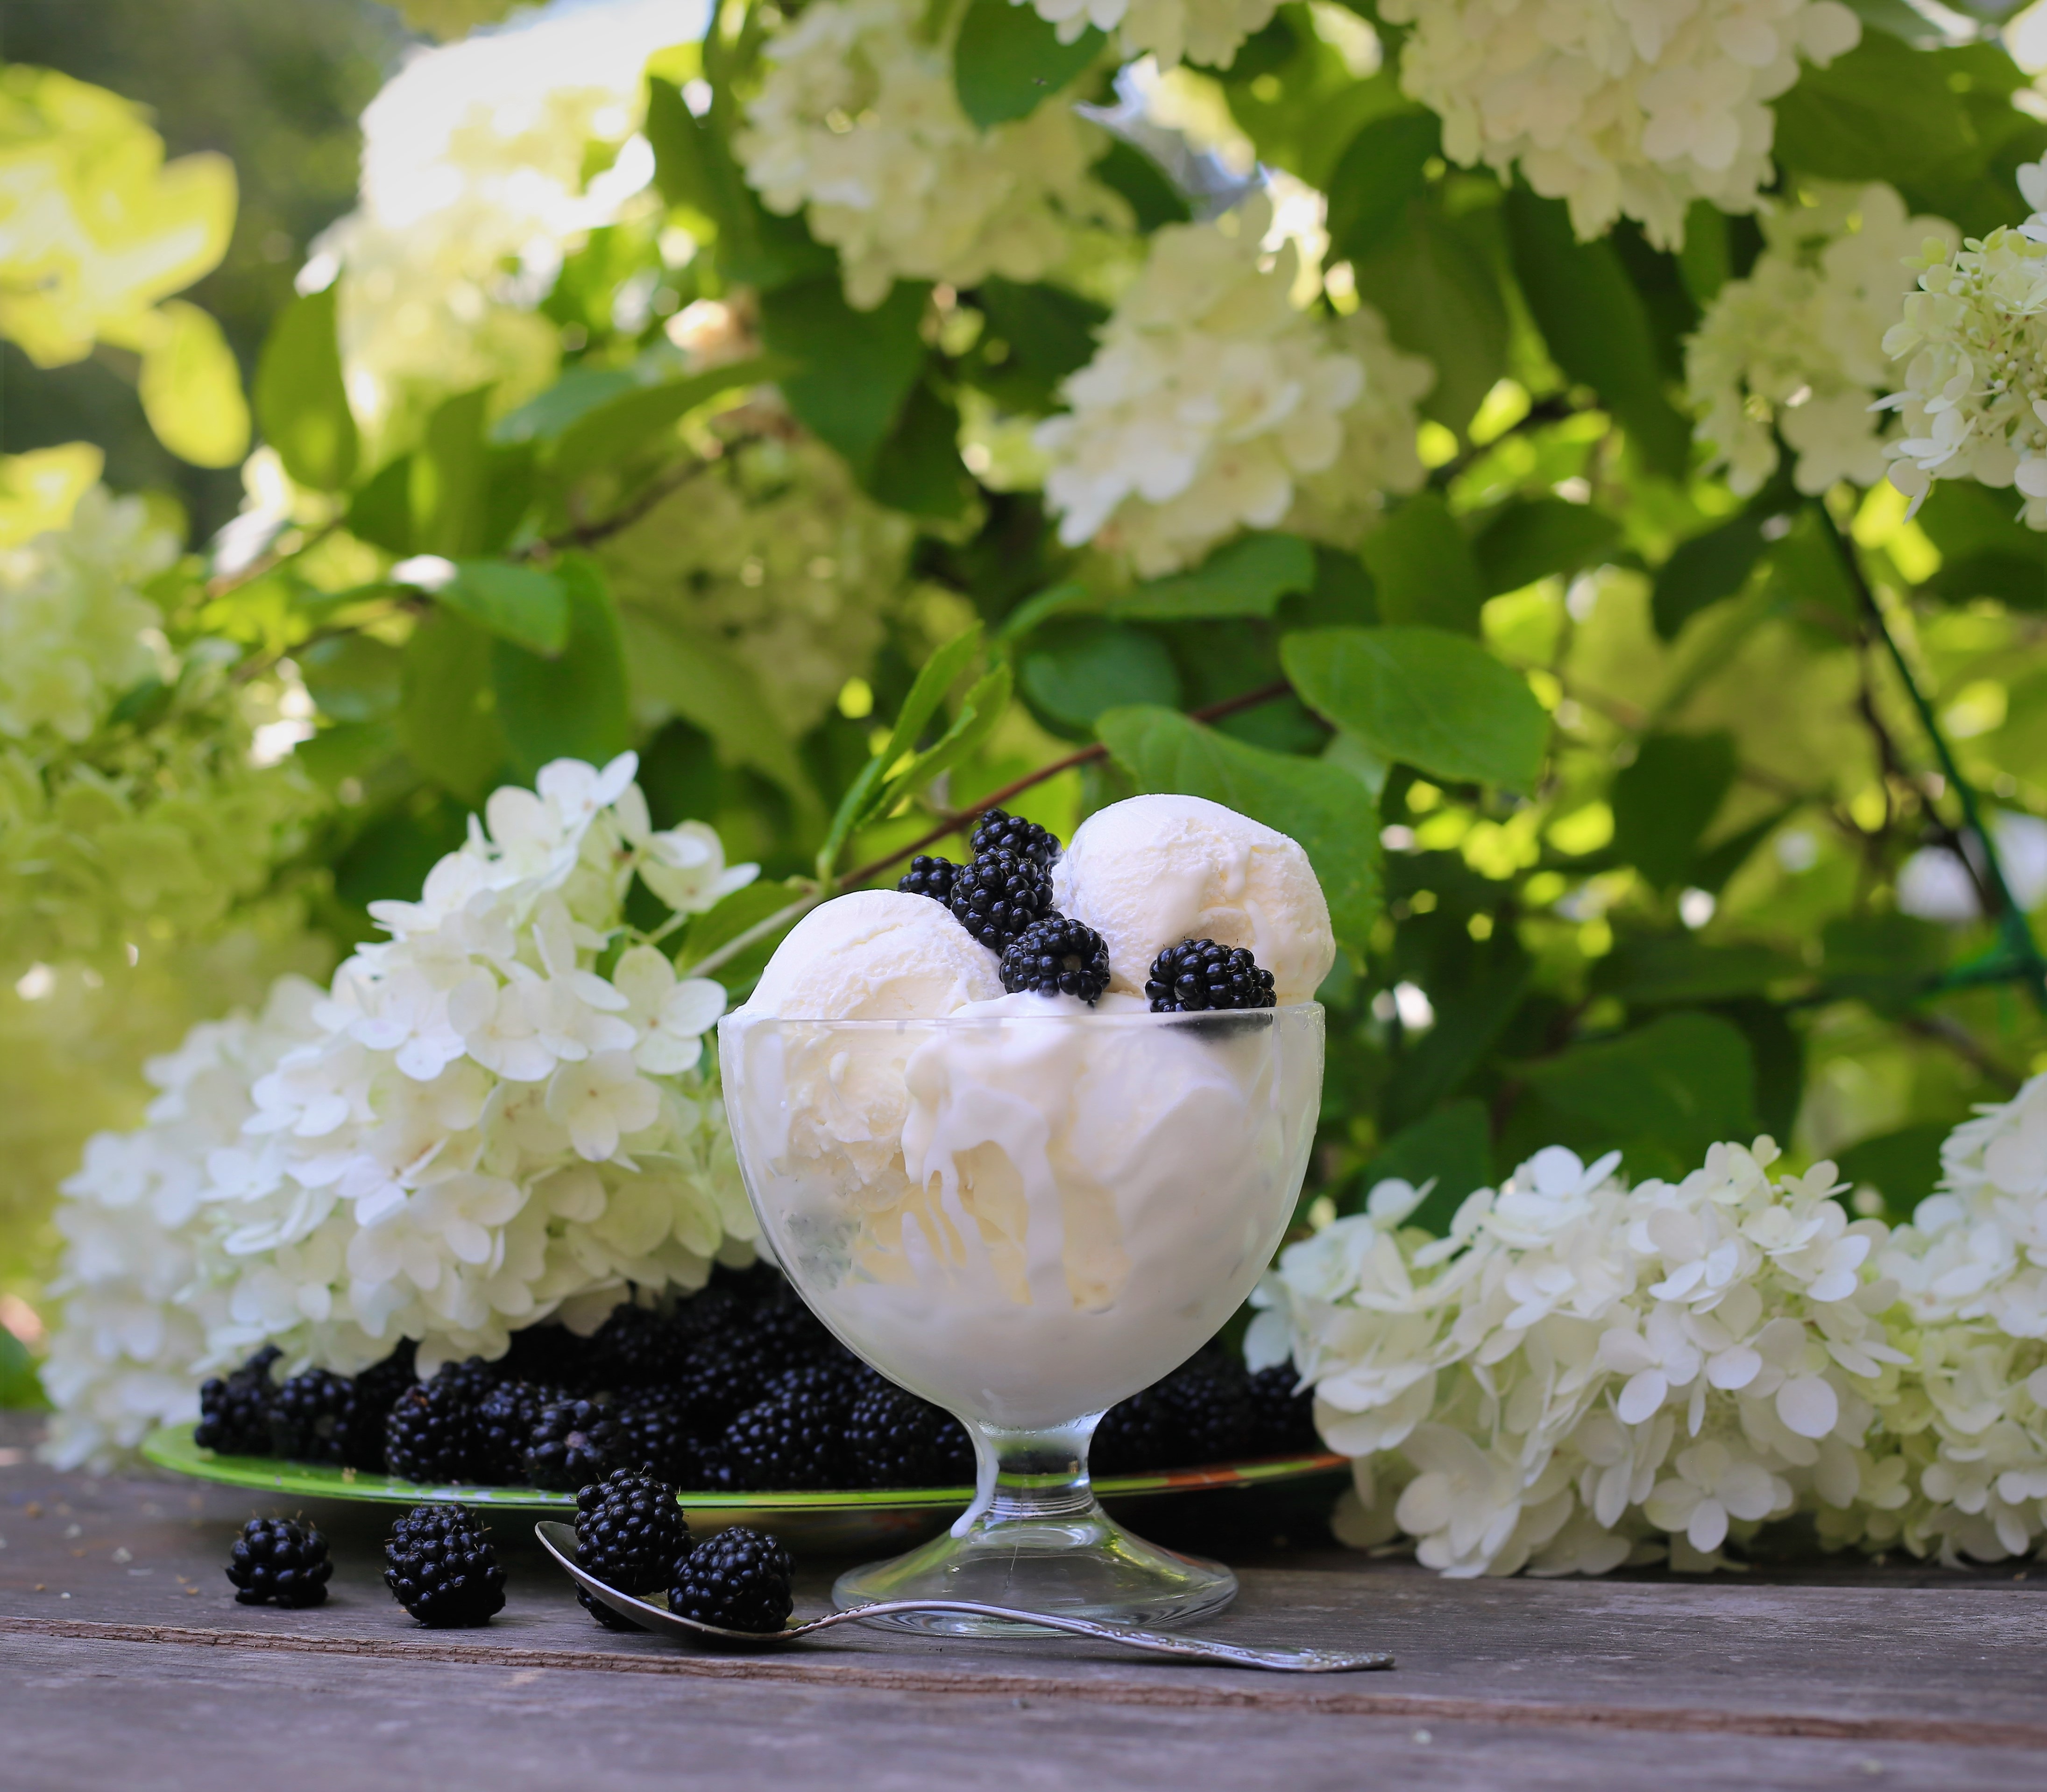
table, branch, bird, white, fruit, berry, sweet, flower, summer, dish, food, plate, colorful, ice cream, dessert, delicious, hydrangea, blackberry, jam, outdoors, sweets, nutrition, dinner, tasty, taste, confectionery, greens, perching bird